RMS Lusitania

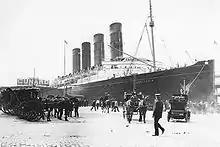
"Lusitania" arriving in New York on her maiden voyage

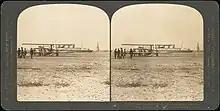
Stereo picture of Wright Flyer, "Lusitania" (Europe-bound), and the Statue of Liberty, during Hudson Fulton Celebration. In a generation the aeroplane would replace ocean queens like "Lusitania" as the mainstay of trans-atlantic travel.

Each end of the lounge had a high green marble fireplace incorporating enamelled panels by Alexander Fisher. The design was linked overall with decorative plasterwork. The library walls were decorated with carved pilasters and mouldings marking out panels of grey and cream silk brocade. The carpet was rose, with Rose du Barry silk curtains and upholstery. The chairs and writing desks were mahogany, and the windows featured etched glass. The smoking room was Queen Anne style, with Italian walnut panelling and Italian red furnishings. The grand stairway linked all six decks, with wide hallways on each level and two lifts. First-class cabins ranged from one shared room through various suite arrangements in a choice of decorative styles, culminating in the two regal suites which had two bedrooms, dining room, parlour, and bathroom. The port suite decoration was modelled on the Petit Trianon.